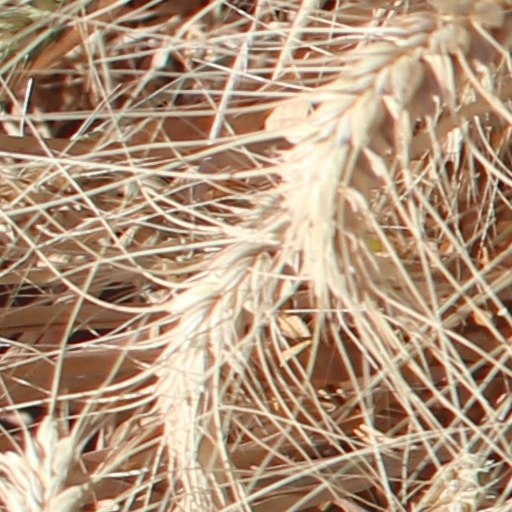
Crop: wheat